Afro-American Insurance Company Building

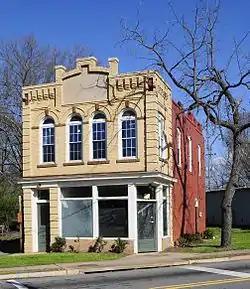
Afro-American Insurance Company Building, March 2012

Afro-American Insurance Company Building is a historic commercial building located at Rock Hill, South Carolina. It was built about 1909, and is a two-story, brick commercial building. The façade has a tan brick veneer, while the sides and rear are in red brick. It is an important surviving example of a commercial building related to the African-American community of the early-20th century.